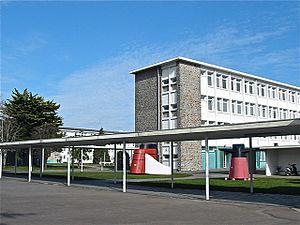
Les bâtiments d'enseignement général du Lycée Aristide-Briand
La Cité scolaire de Saint-Nazaire se compose de plusieurs établissements publics d'enseignement. Elle est située à Saint-Nazaire, en Loire-Atlantique. Elle comprend le lycée Aristide-Briand, qui est le seul lycée public d'enseignement général et technologique de la ville, et le lycée Professionnel Brossaud-Blancho, qui se consacre aux enseignements professionnels industriels et tertiaires. La Cité scolaire est inaugurée en 1959 et connait une restructuration très importante dans les années 1990. C'est une des plus grandes cités scolaires de France.